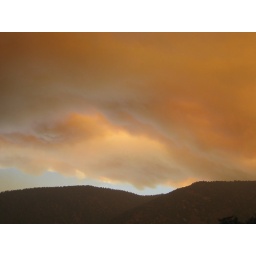
Day #23, 2:55pm... Burnt orange sky over Frazier Mtn